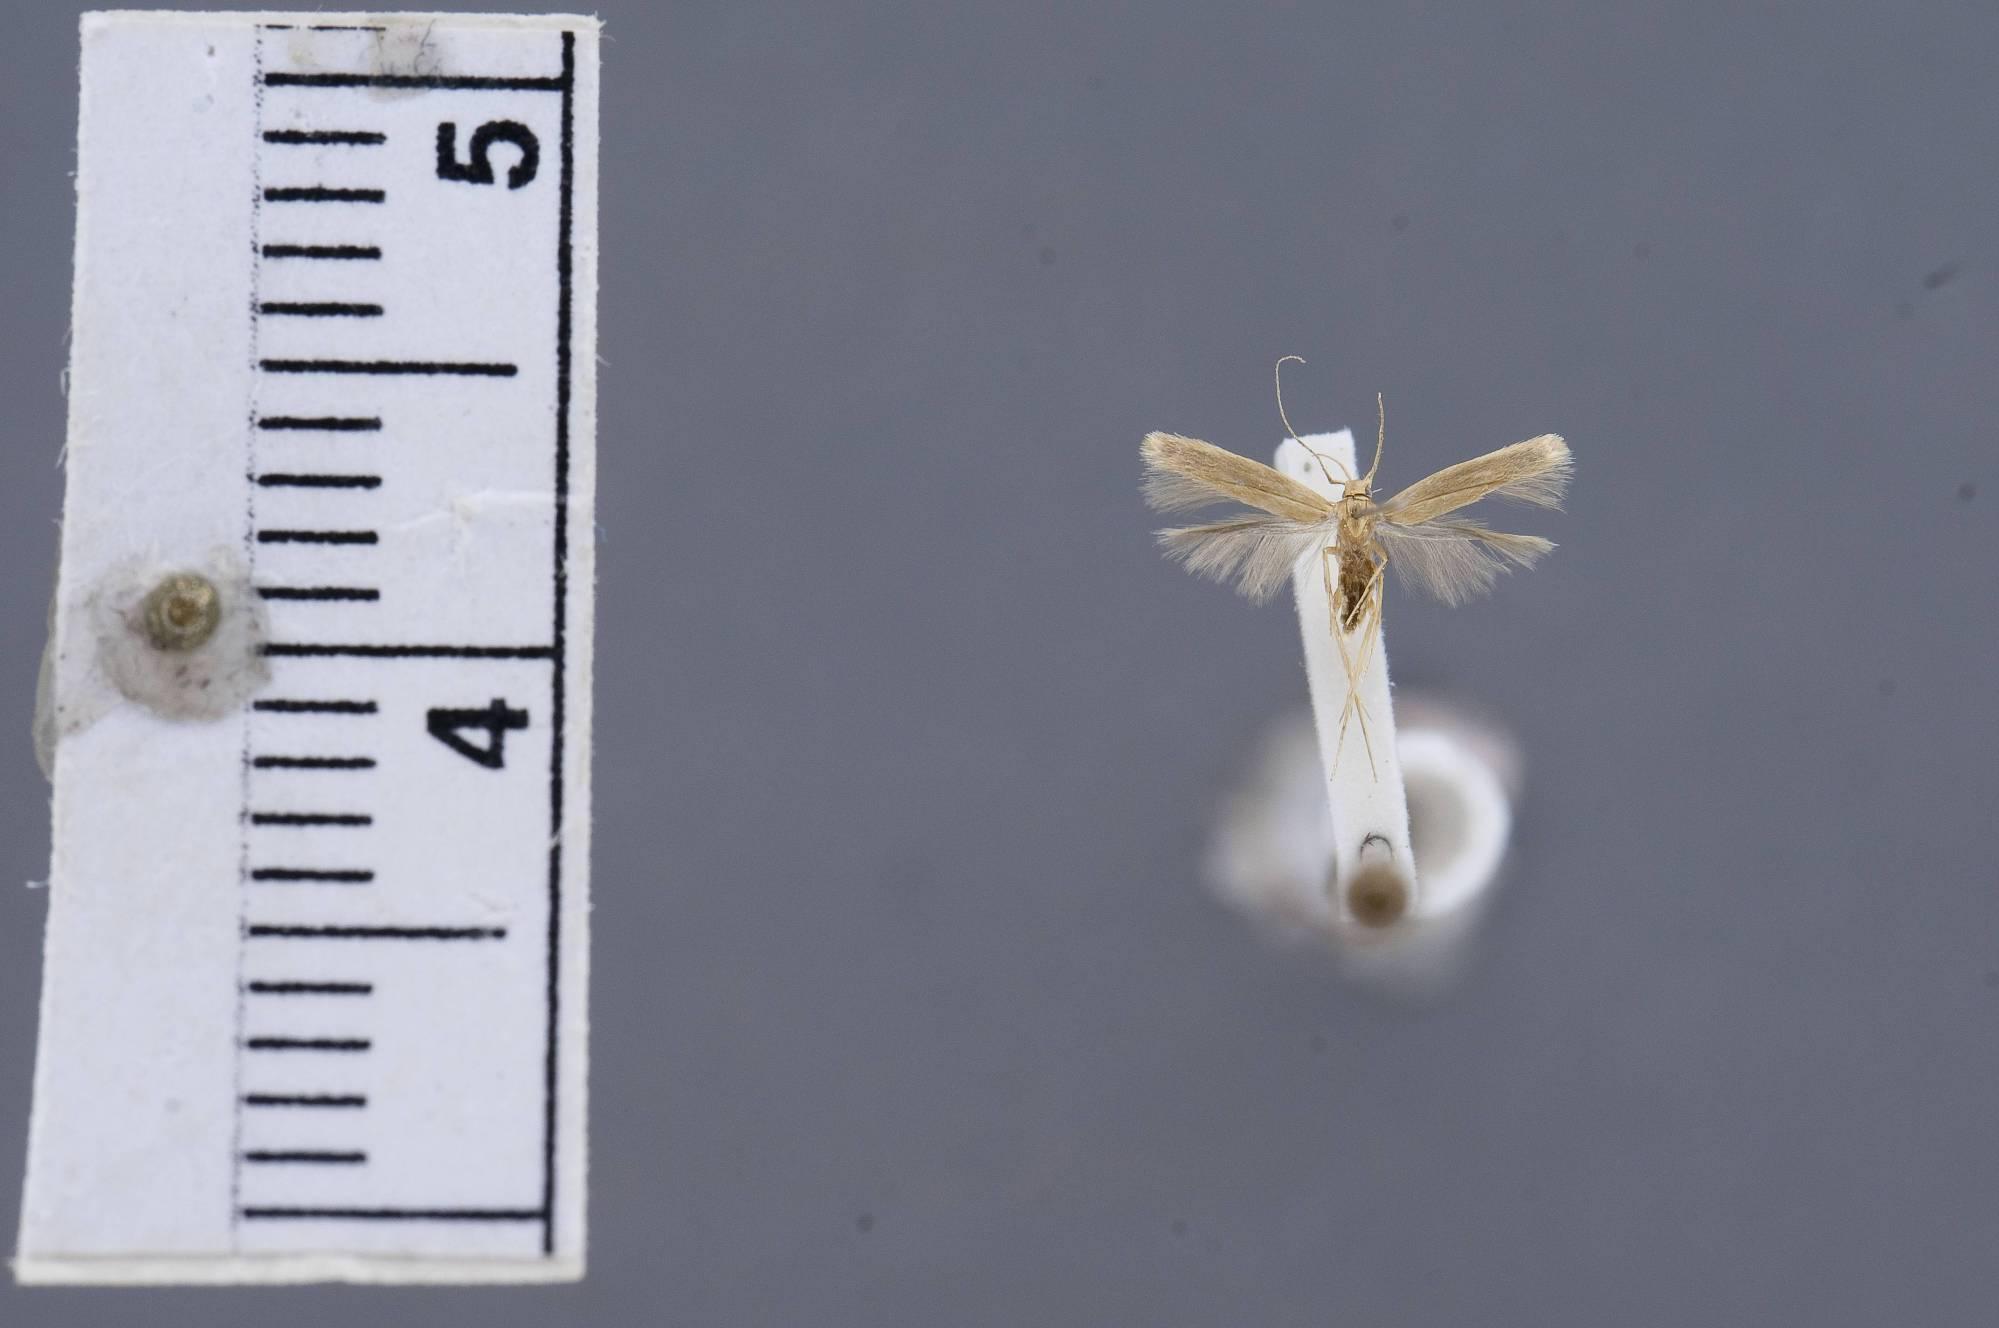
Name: Asymphorodes diffidentia
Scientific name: Asymphorodes diffidentia Clarke, 1986
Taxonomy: Animalia, Arthropoda, Insecta, Lepidoptera, Glossata, Cosmopterigidae, Cosmopteriginae
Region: J. F. Clarke
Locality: Tahuna; Fatu Hiva, Marquesas Islands, French Polynesia, France
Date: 27 Mar 1968